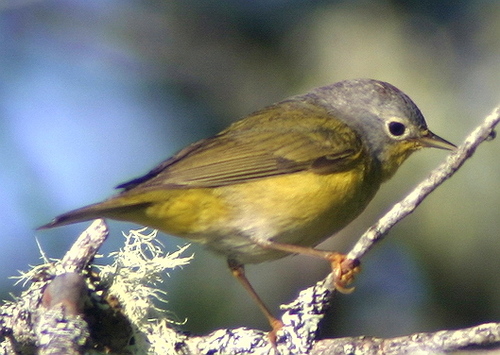
the bird have grey and yellow feathers. the bird eyes are blackthe bird has eyes that seem closer to the throat an bill and has long feet
this bird has a brown crown, a yellow breast, and long tarsusa small yellow bird with olive colored wings, a gray head, and white eyerings.
a small bird with red feet and tarsus, with a blue and white head and a yellow side.
this small bird has a gray head, yellow flank and sides and yellow wingbars.
this bird has wings that are brown and has a yellow belly
this small bird has very dark eyes with a grey head and yellowish green covering the rest of it's body.
this bird has a light brown crown with yellow belly and tan feet.
this bird has a pointed bill, with a yellow breast.
Species: Nashville Warbler